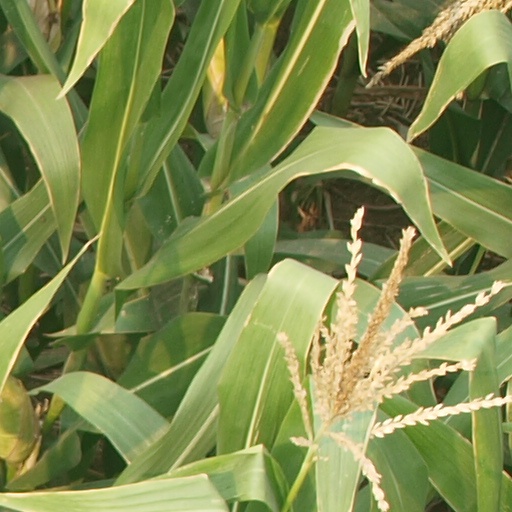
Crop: maize; corn